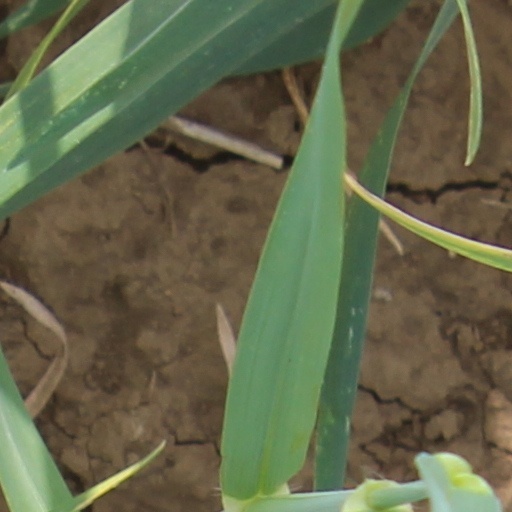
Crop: wheat